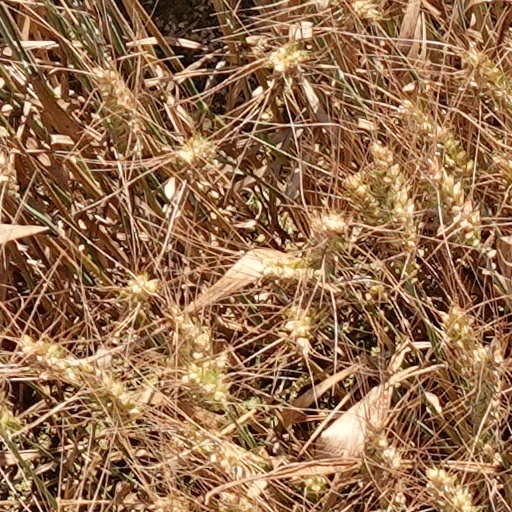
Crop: wheat